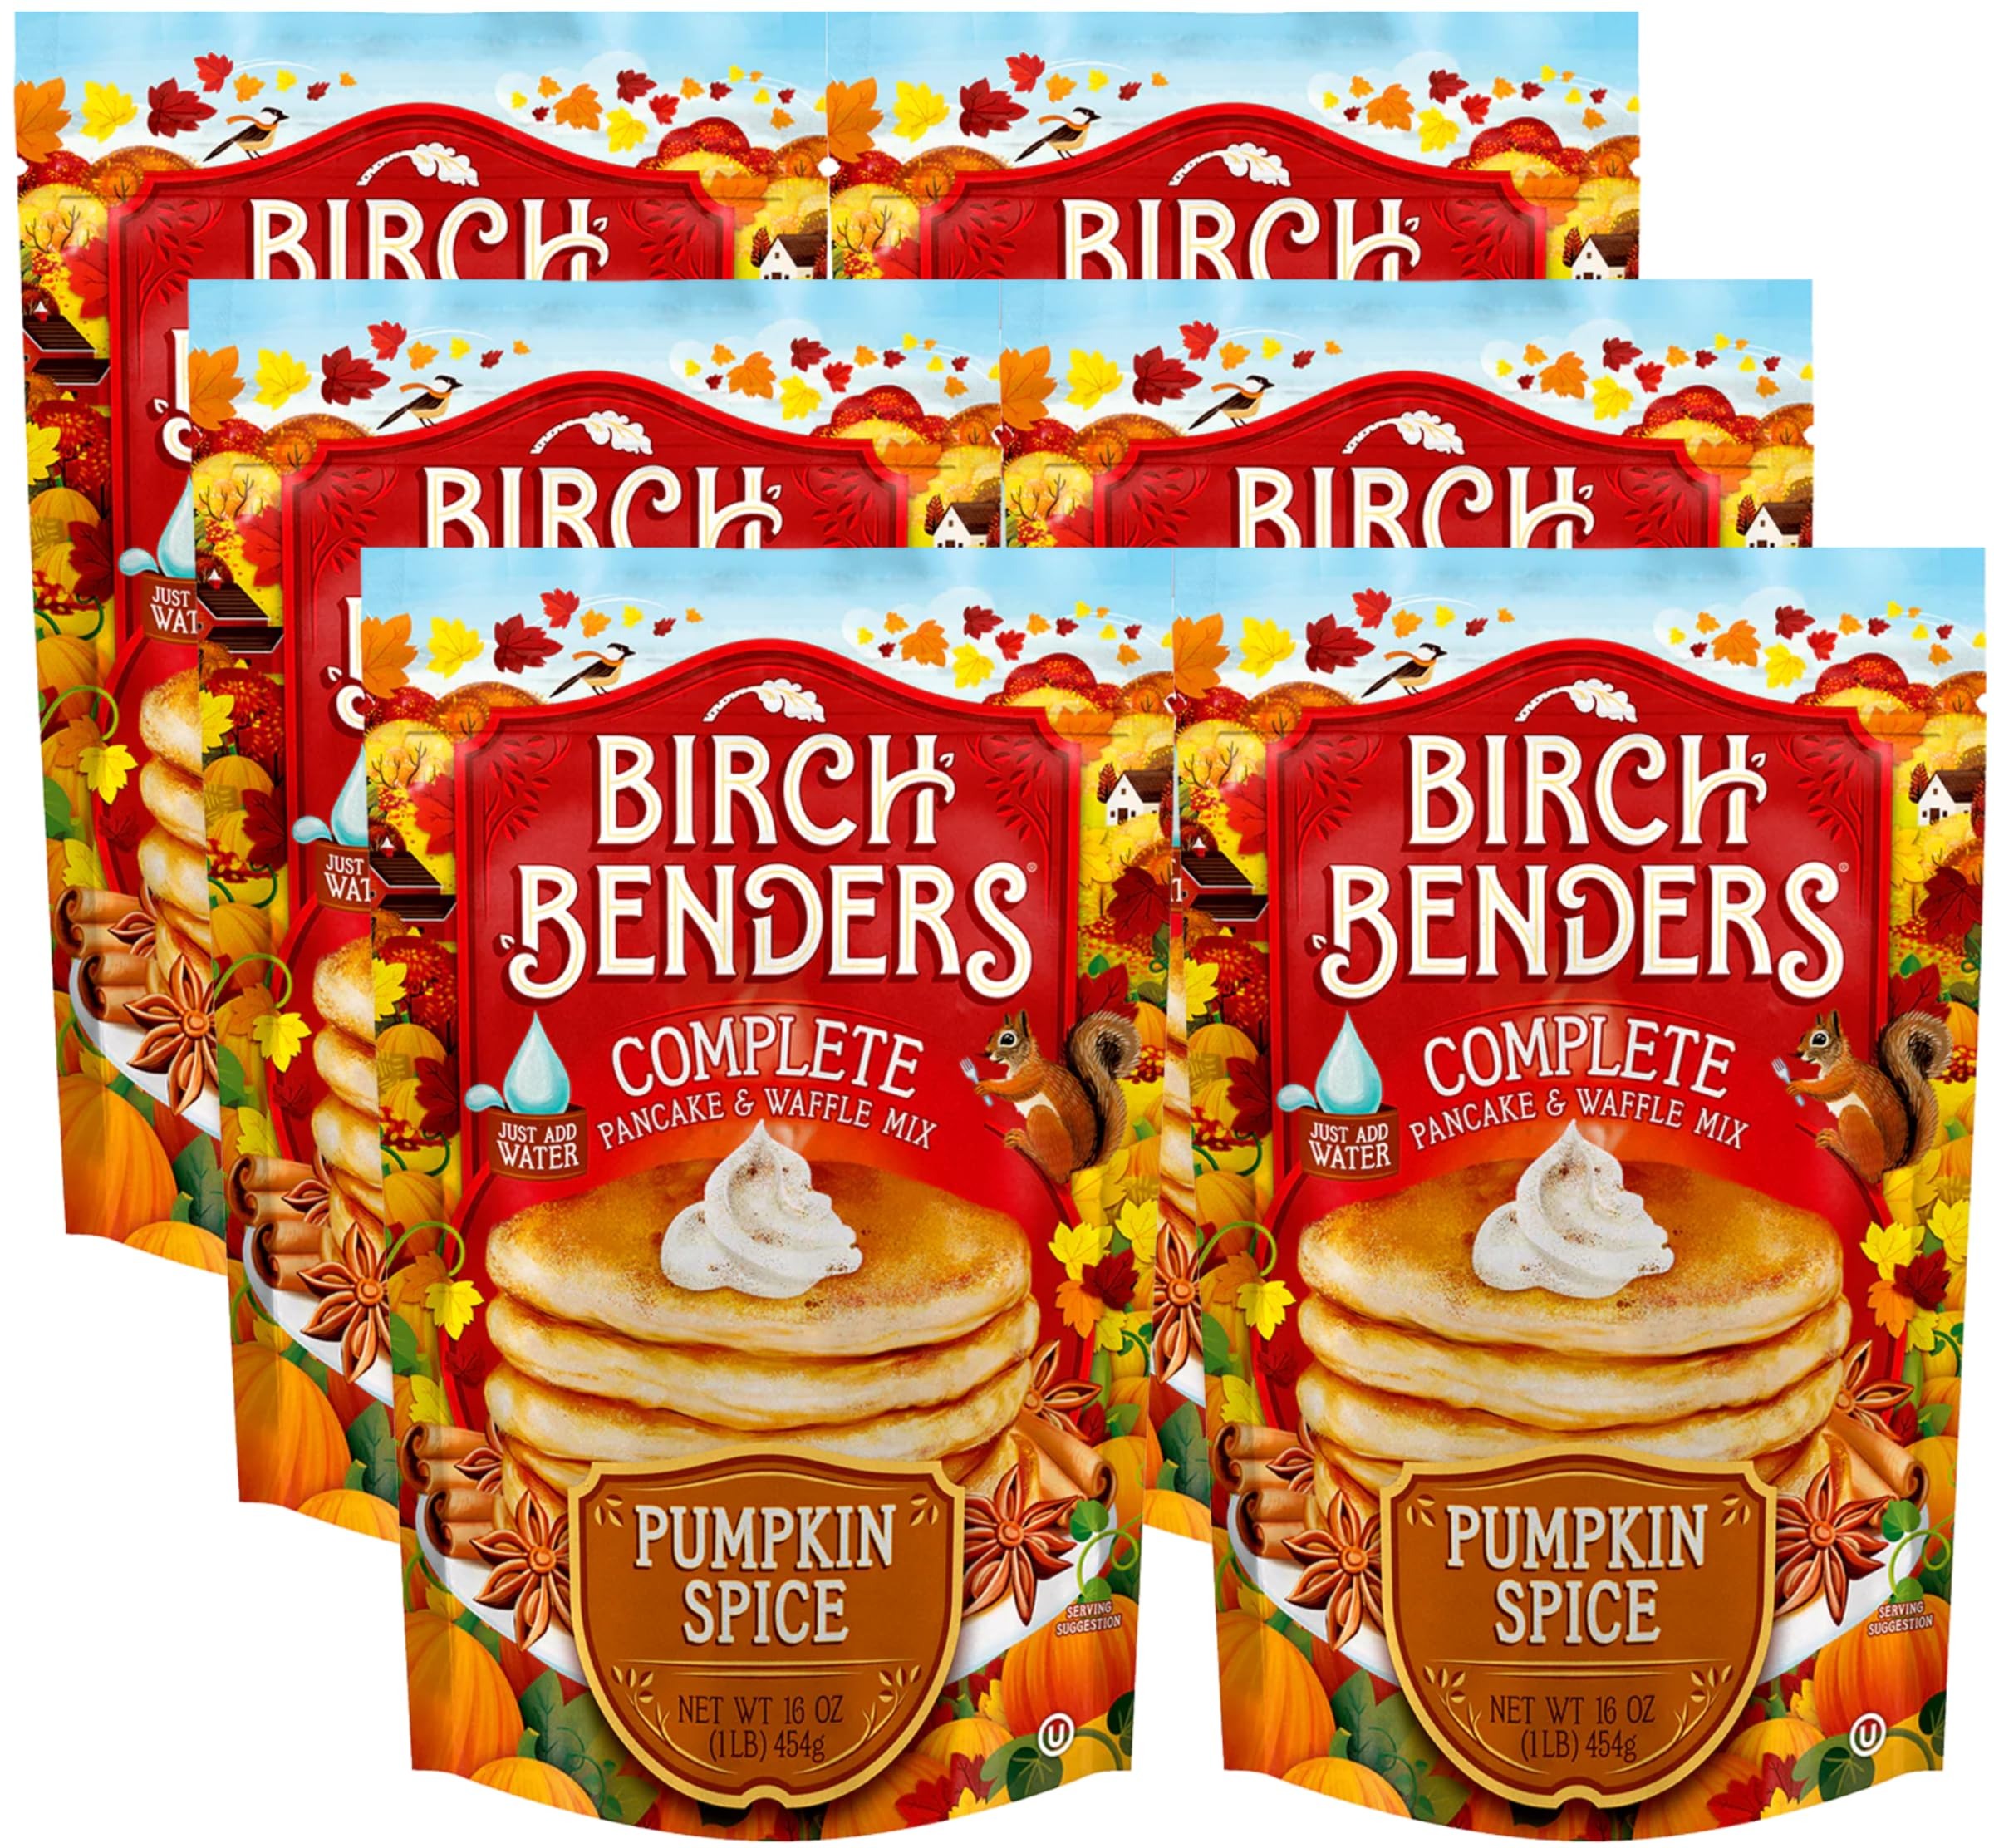
Item Name: Birch Benders Complete Pumpkin Spice Pancake and Waffle Mix, 16 oz (Pack of 6)
Bullet Point 1: 6 - 16 oz pouches of Pumpkin Spice Pancake and Waffle Mix by Birch Benders (Packaging may vary)
Bullet Point 2: Preparation is a breeze: simply scoop the desired amount of mix into a bowl, add water, mix, and make! That’s right, JUST ADD water - no eggs or milk necessary
Bullet Point 3: Don't want to use it all at once? Our resealable pouch keeps the mix fresh for next time
Bullet Point 4: We craft these pancakes with pure pumpkin, and freshly ground spices to make them extra fluffy and delicious
Bullet Point 5: Kosher; 0g Trans fat; BPA Free
Value: 96.0
Unit: Ounce

Price: 19.9